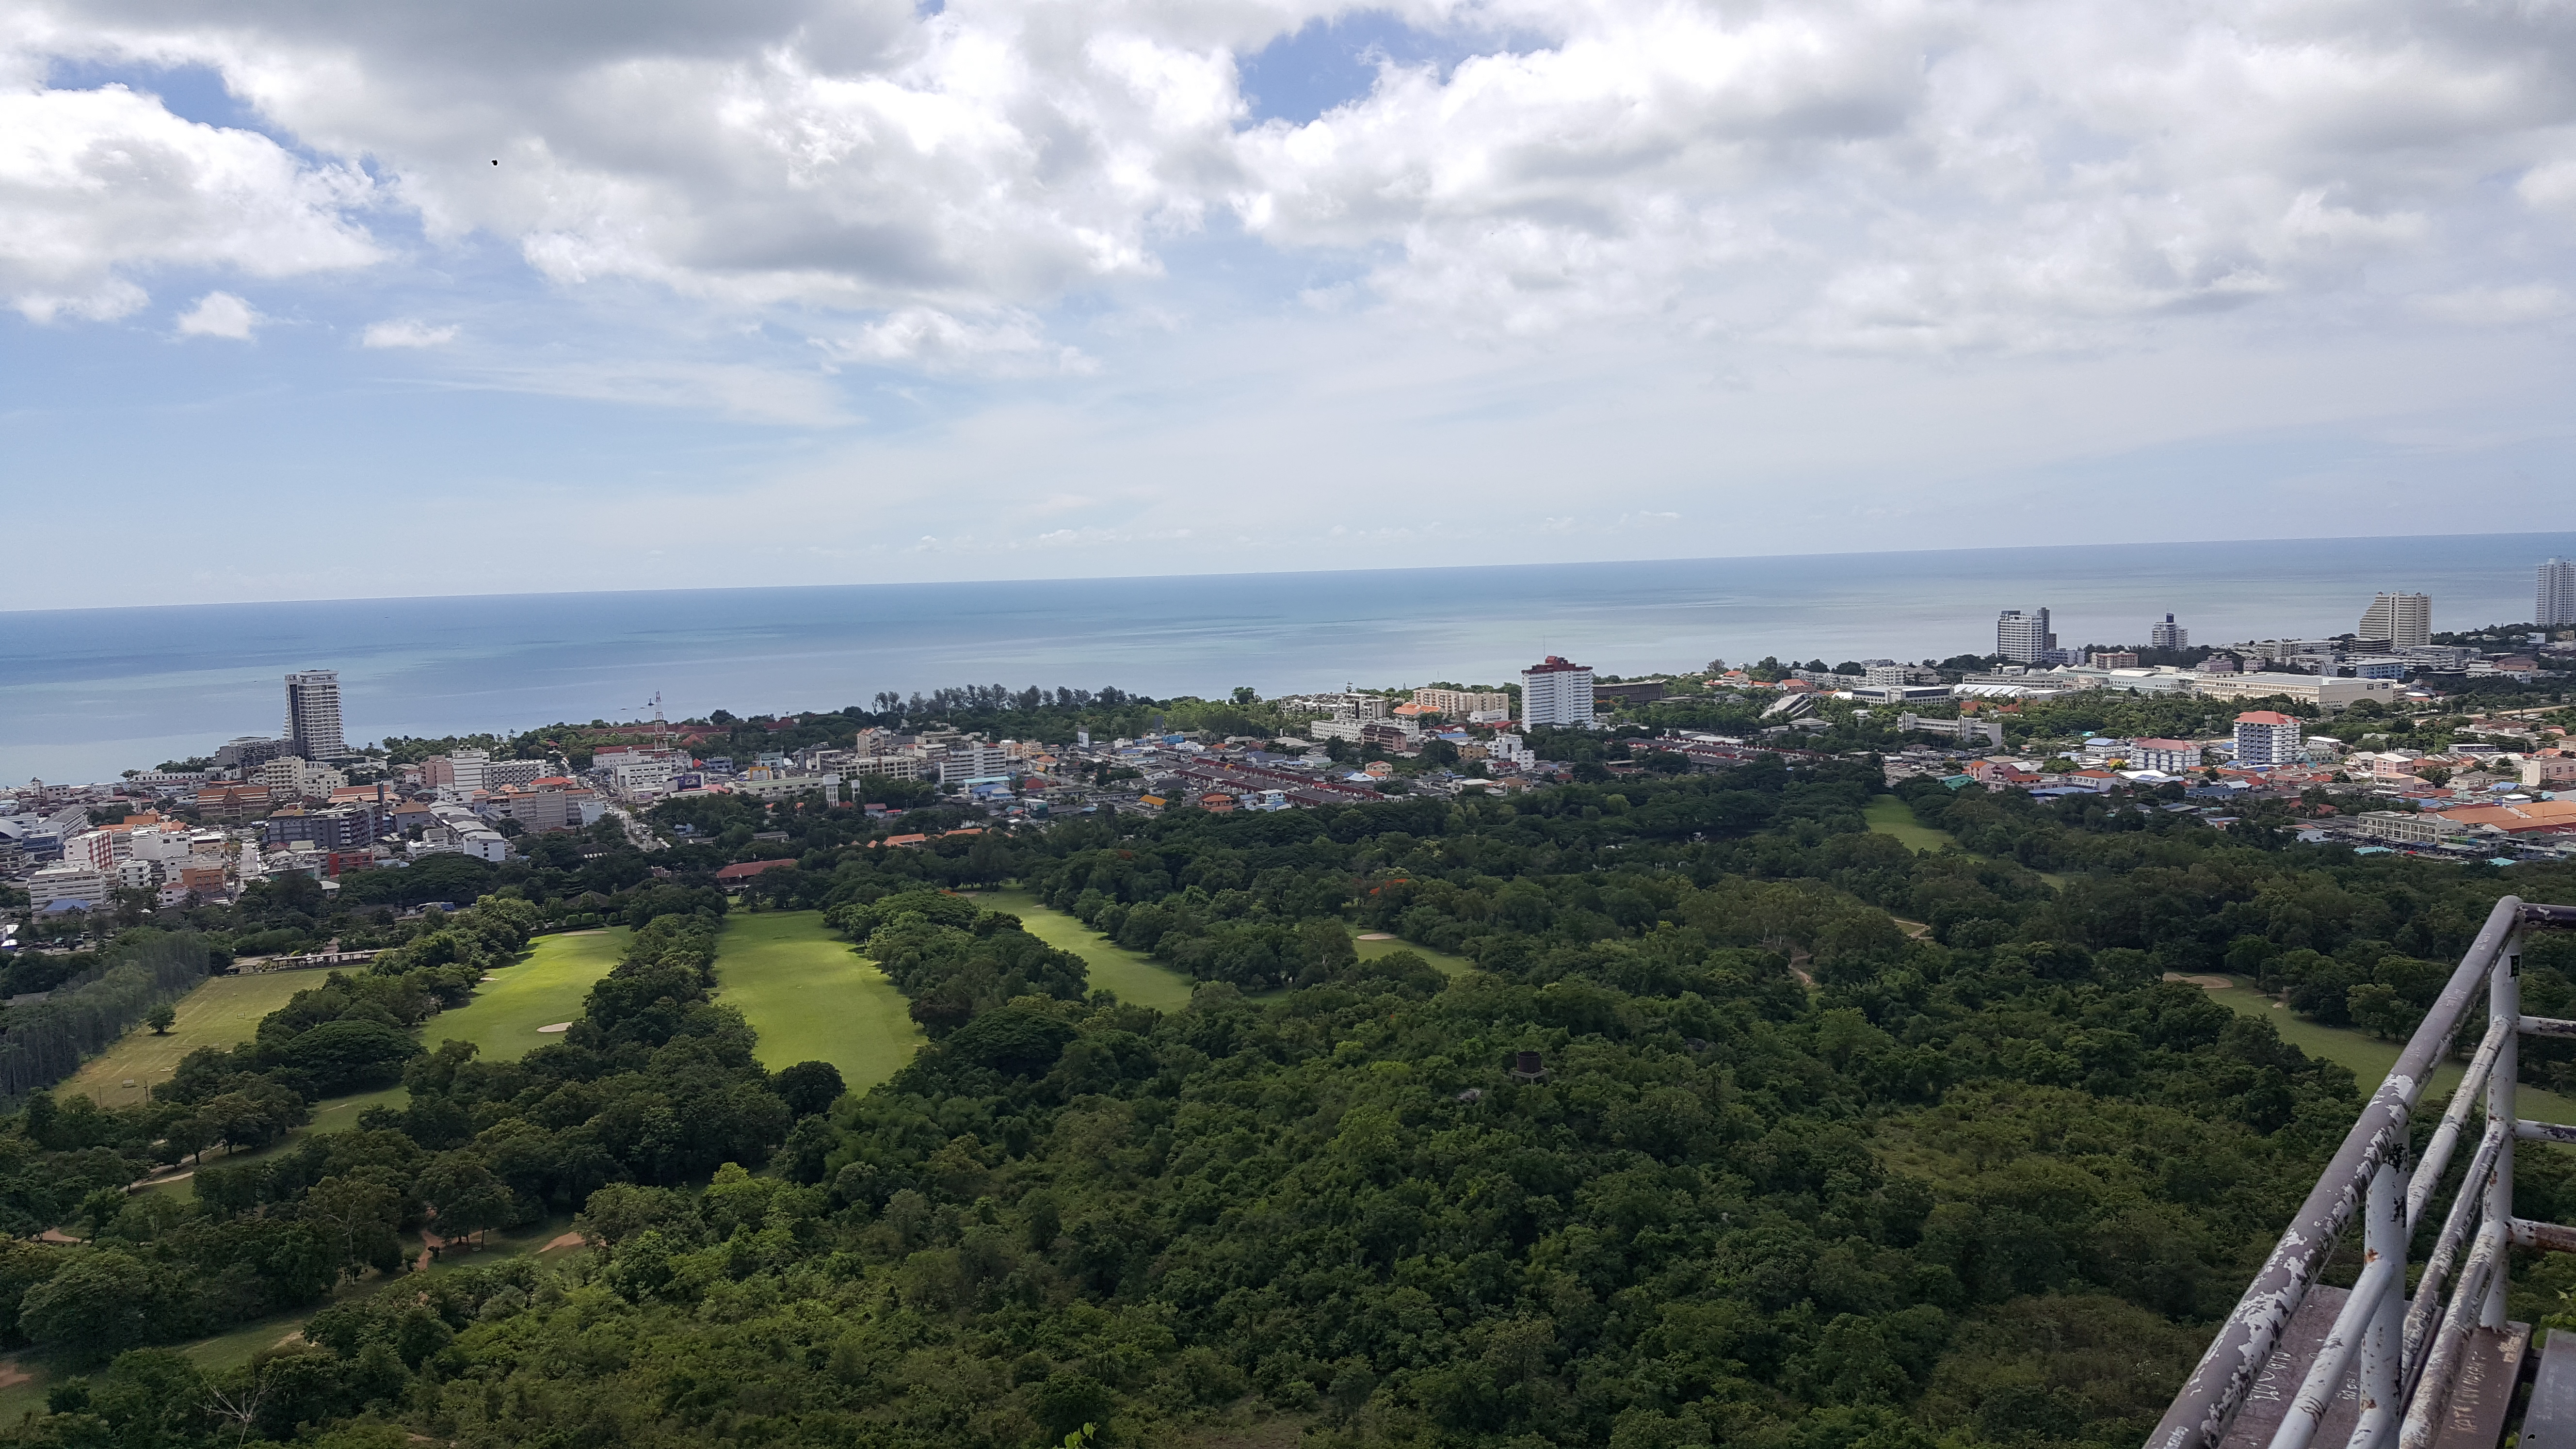
natural, sky, urban area, metropolitan area, cloud, city, human settlement, bird's eye view, aerial photography, residential area, hill, photography, horizon, tree, mountain, skyline, grass, suburb, hill station, tourism, cityscape, architecture, landscape, panorama, vacation, sea, river, building, metropolis, coast, world, meteorological phenomenon, urban design